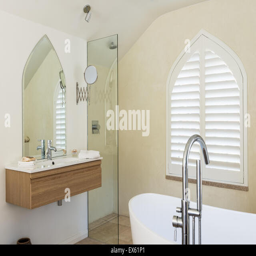
loft style bedroom with beamed ceiling and gothic window .